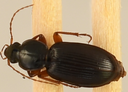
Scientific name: Synuchus impunctatus
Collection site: Bartlett Experimental Forest NEON (BART), plot BART_066